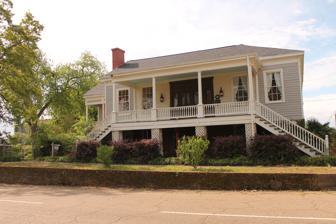
Building: Fry-Barry House
Country: United States of America
Year built: 1853
United States historic place Fry-Barry House U.S. National Register of Historic Places Recorded Texas Historic Landmark Fry-Barry House in 2015 Fry-Barry House Show map of Texas Fry-Barry House Show map of the United States Location 314 W. Austin, Marshall, Texas Coordinates 32°32′44″N 94°22′11″W / 32.54556°N 94.36972°W / 32.54556; -94.36972 Area less than one acre Built 1853 ( 1853 ) Built by W.R.D. Ward Architectural style Greek Revival NRHP reference No. 78002950 RTHL No. 10162 Significant dates Added to NRHP November 21, 1978 Designated RTHL 1962 The Fry-Barry House is a one-story, brick and frame house located at 314 W. Austin in Marshall, Texas .  Built in 1860 the house is one of the oldest homes in Marshall.  It was designed by W.R.D. Ward, a planter and merchant who also designed Magnolia Hall .  Major Edwin James Fry, a businessman and banker,  purchased the house in 1872.  When Fry died in 1927, his daughter, Pamela and her husband, Walter L. Barry inherited the house.  Mary Louise Barry inherited the house in 1961. The house is currently owned by Joslin Marshall. The house was made a Recorded Texas Historic Landmark and a historic marker was installed in 1962. It was also listed as a National Register of Historic Places in 1979. See also National Register of Historic Places portal Texas portal National Register of Historic Places listings in Harrison County, Texas Recorded Texas Historic Landmarks in Harrison County References